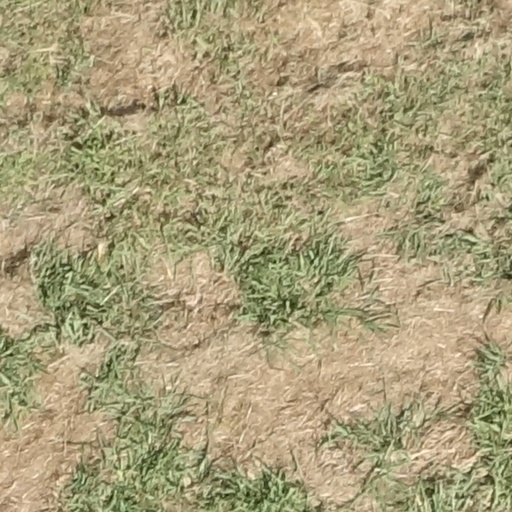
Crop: sorghum